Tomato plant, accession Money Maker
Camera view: tilt-top (135 deg); turntable rotation: 90 degrees
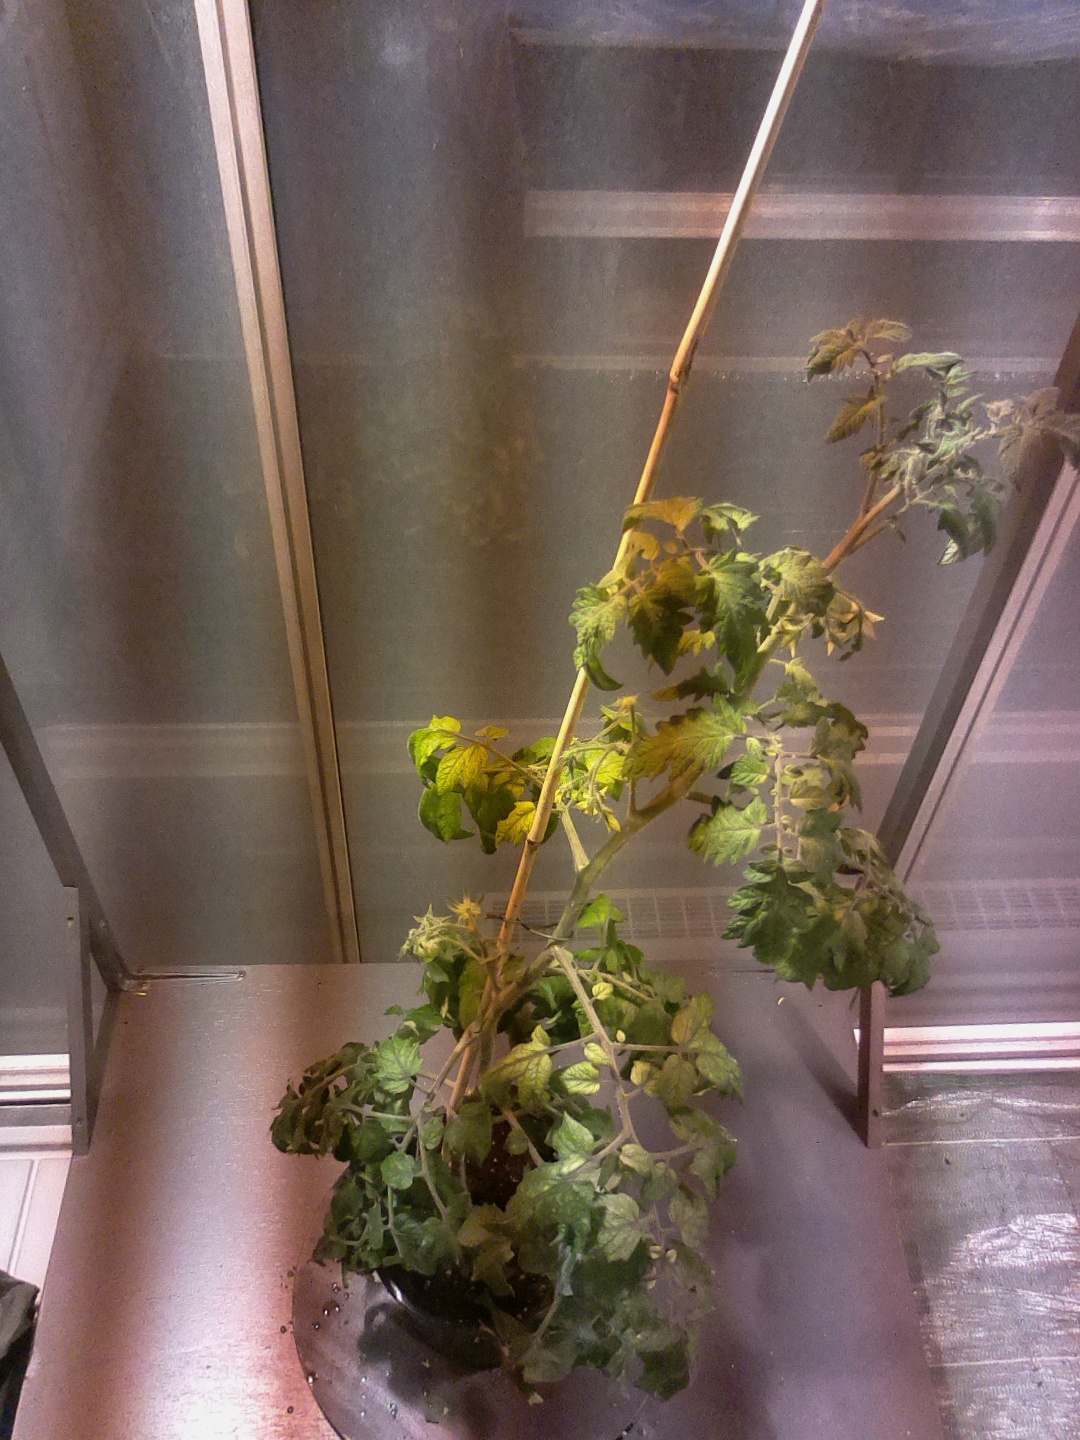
BBCH growth stage 71: 10%-20% of final fruit size